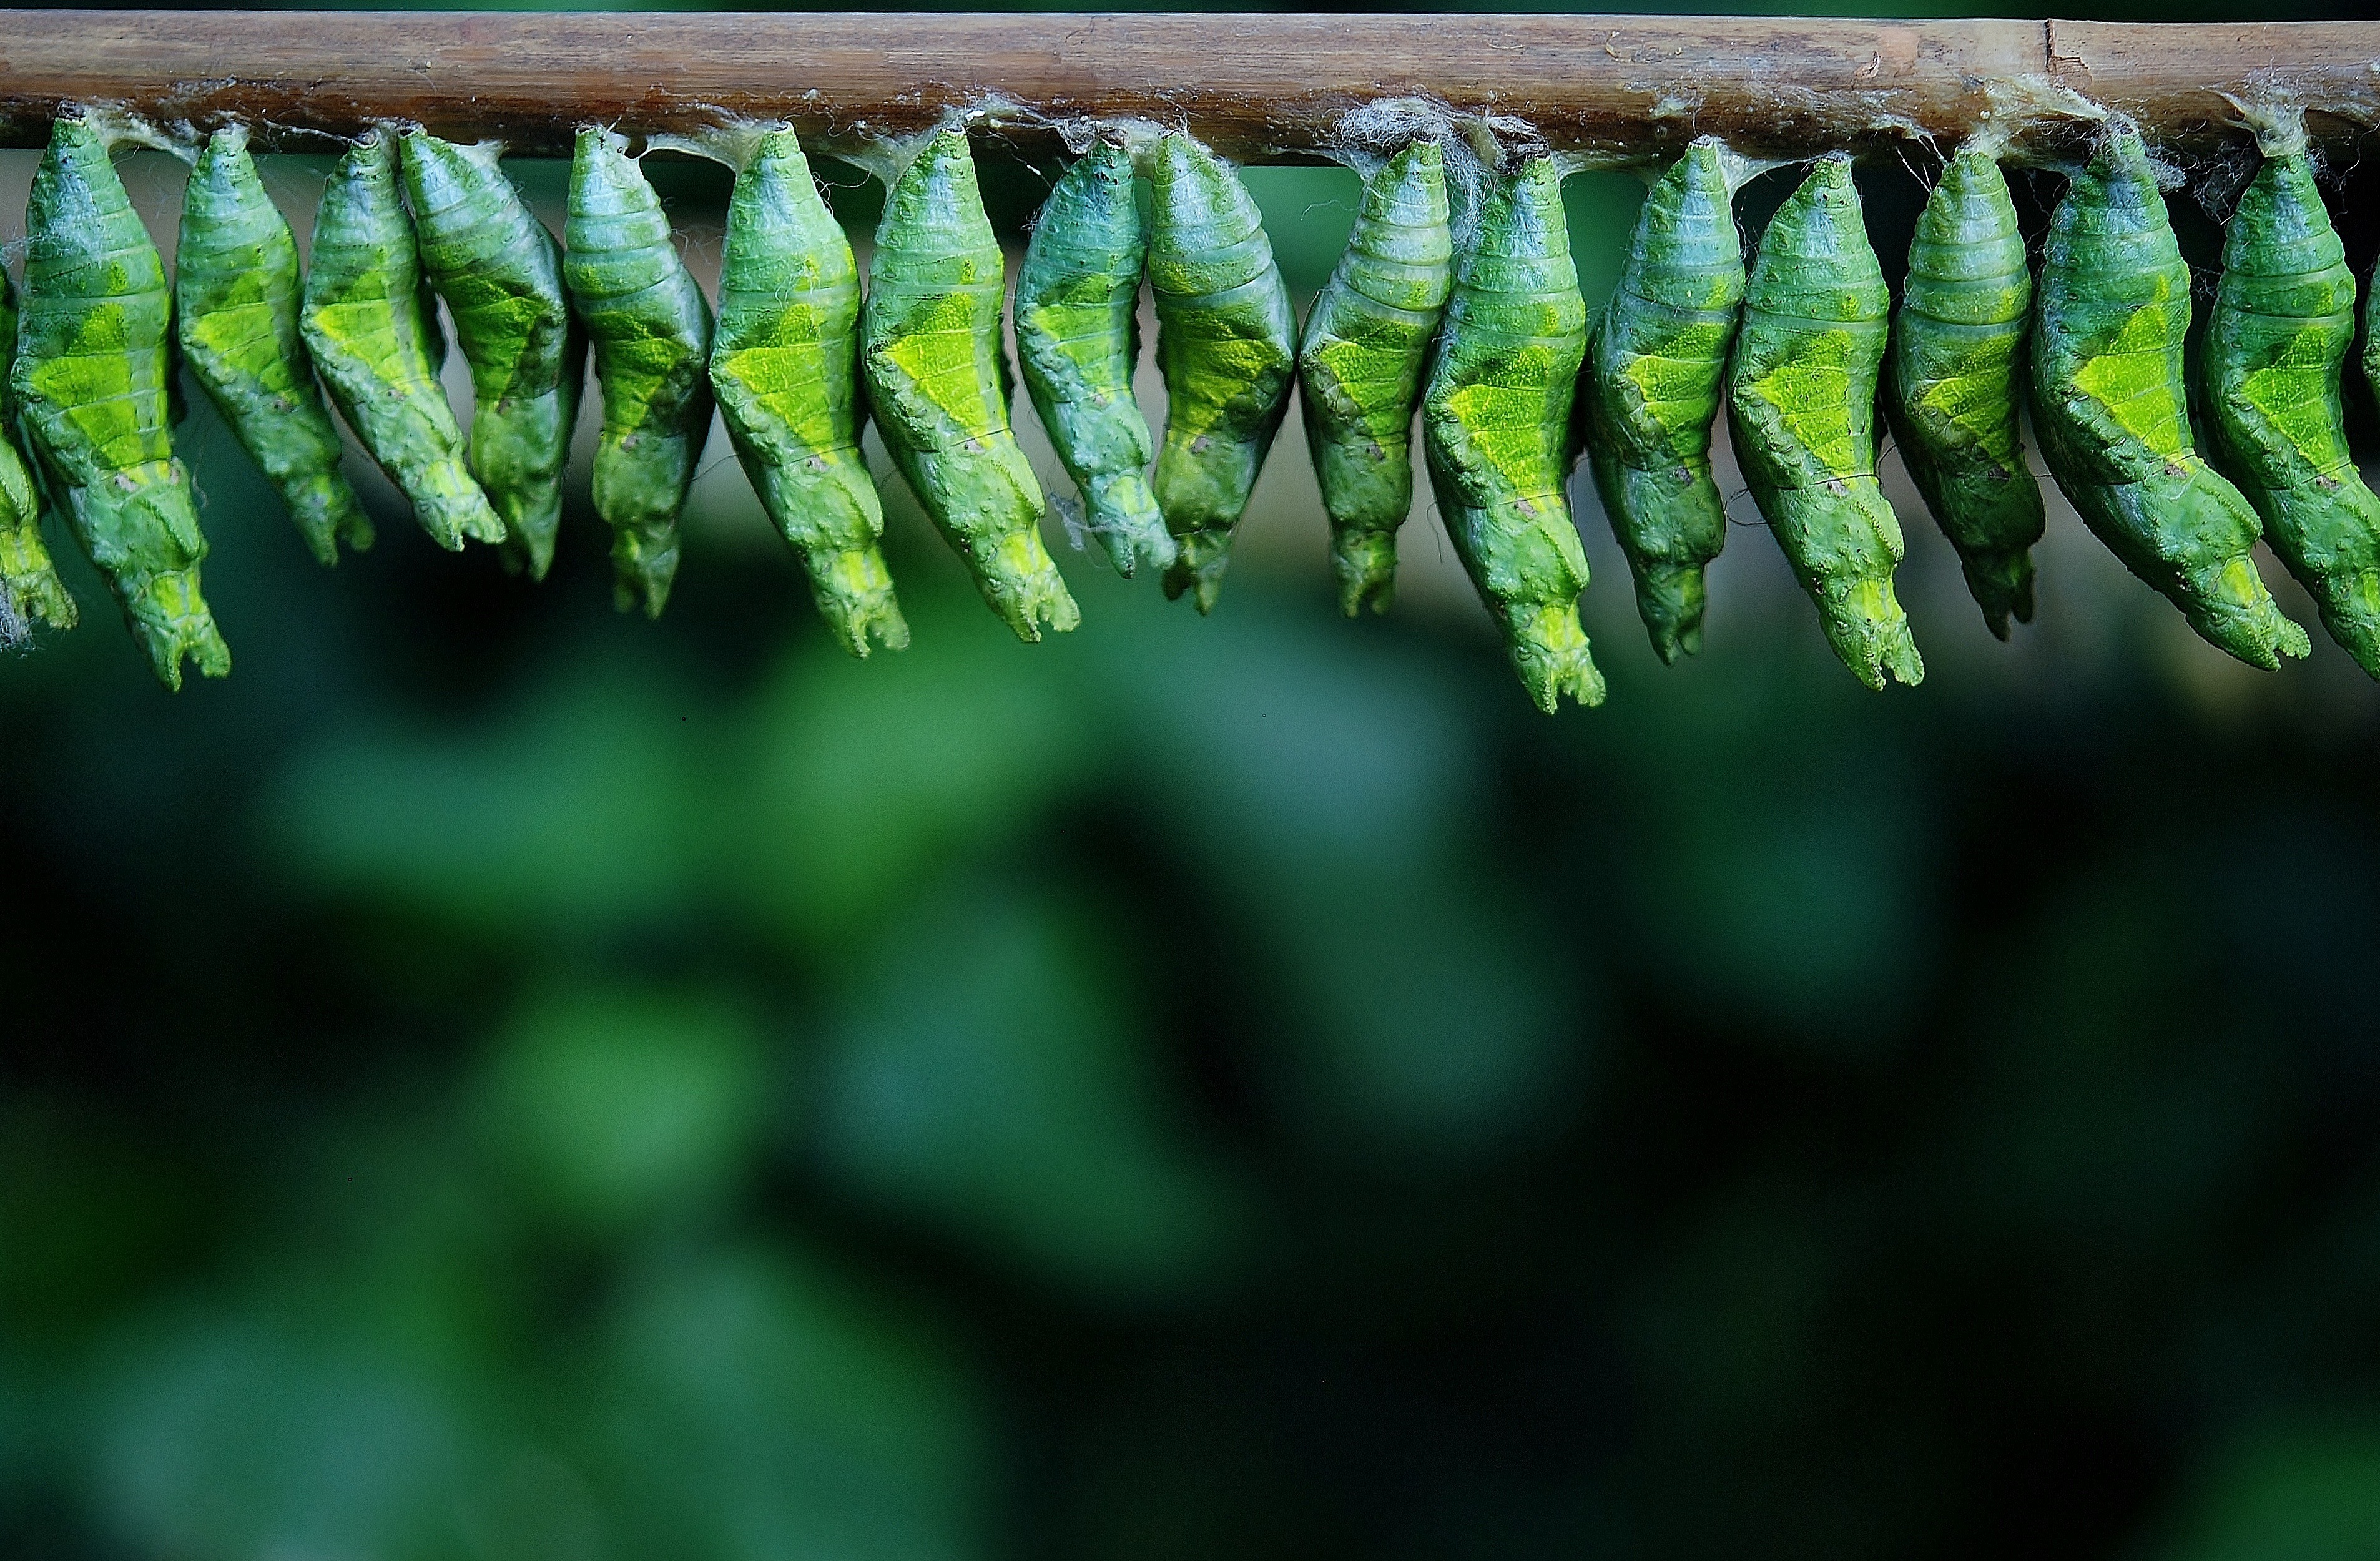
tree, nature, forest, grass, branch, plant, photography, sunlight, leaf, flower, green, jungle, insect, macro, botany, flora, fauna, close up, insects, macro photography, cocoons, plant stem